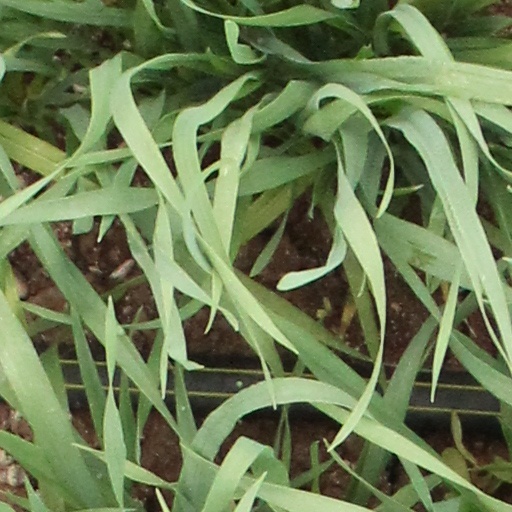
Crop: wheat